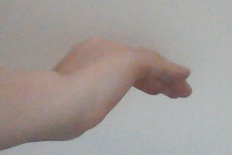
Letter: haa